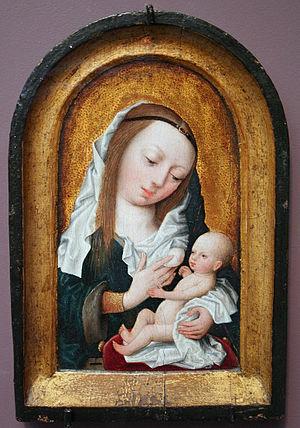
Le Maître de la Légende de sainte Marie-Madeleine est un peintre flamand de la fin du XVᵉ siècle et du début du XVIᵉ siècle dont le nom ne nous est pas connu. Il est nommé en référence à un important retable polyptyque aujourd'hui dispersé dans différents musées et ayant pour sujet sainte Marie-Madeleine.